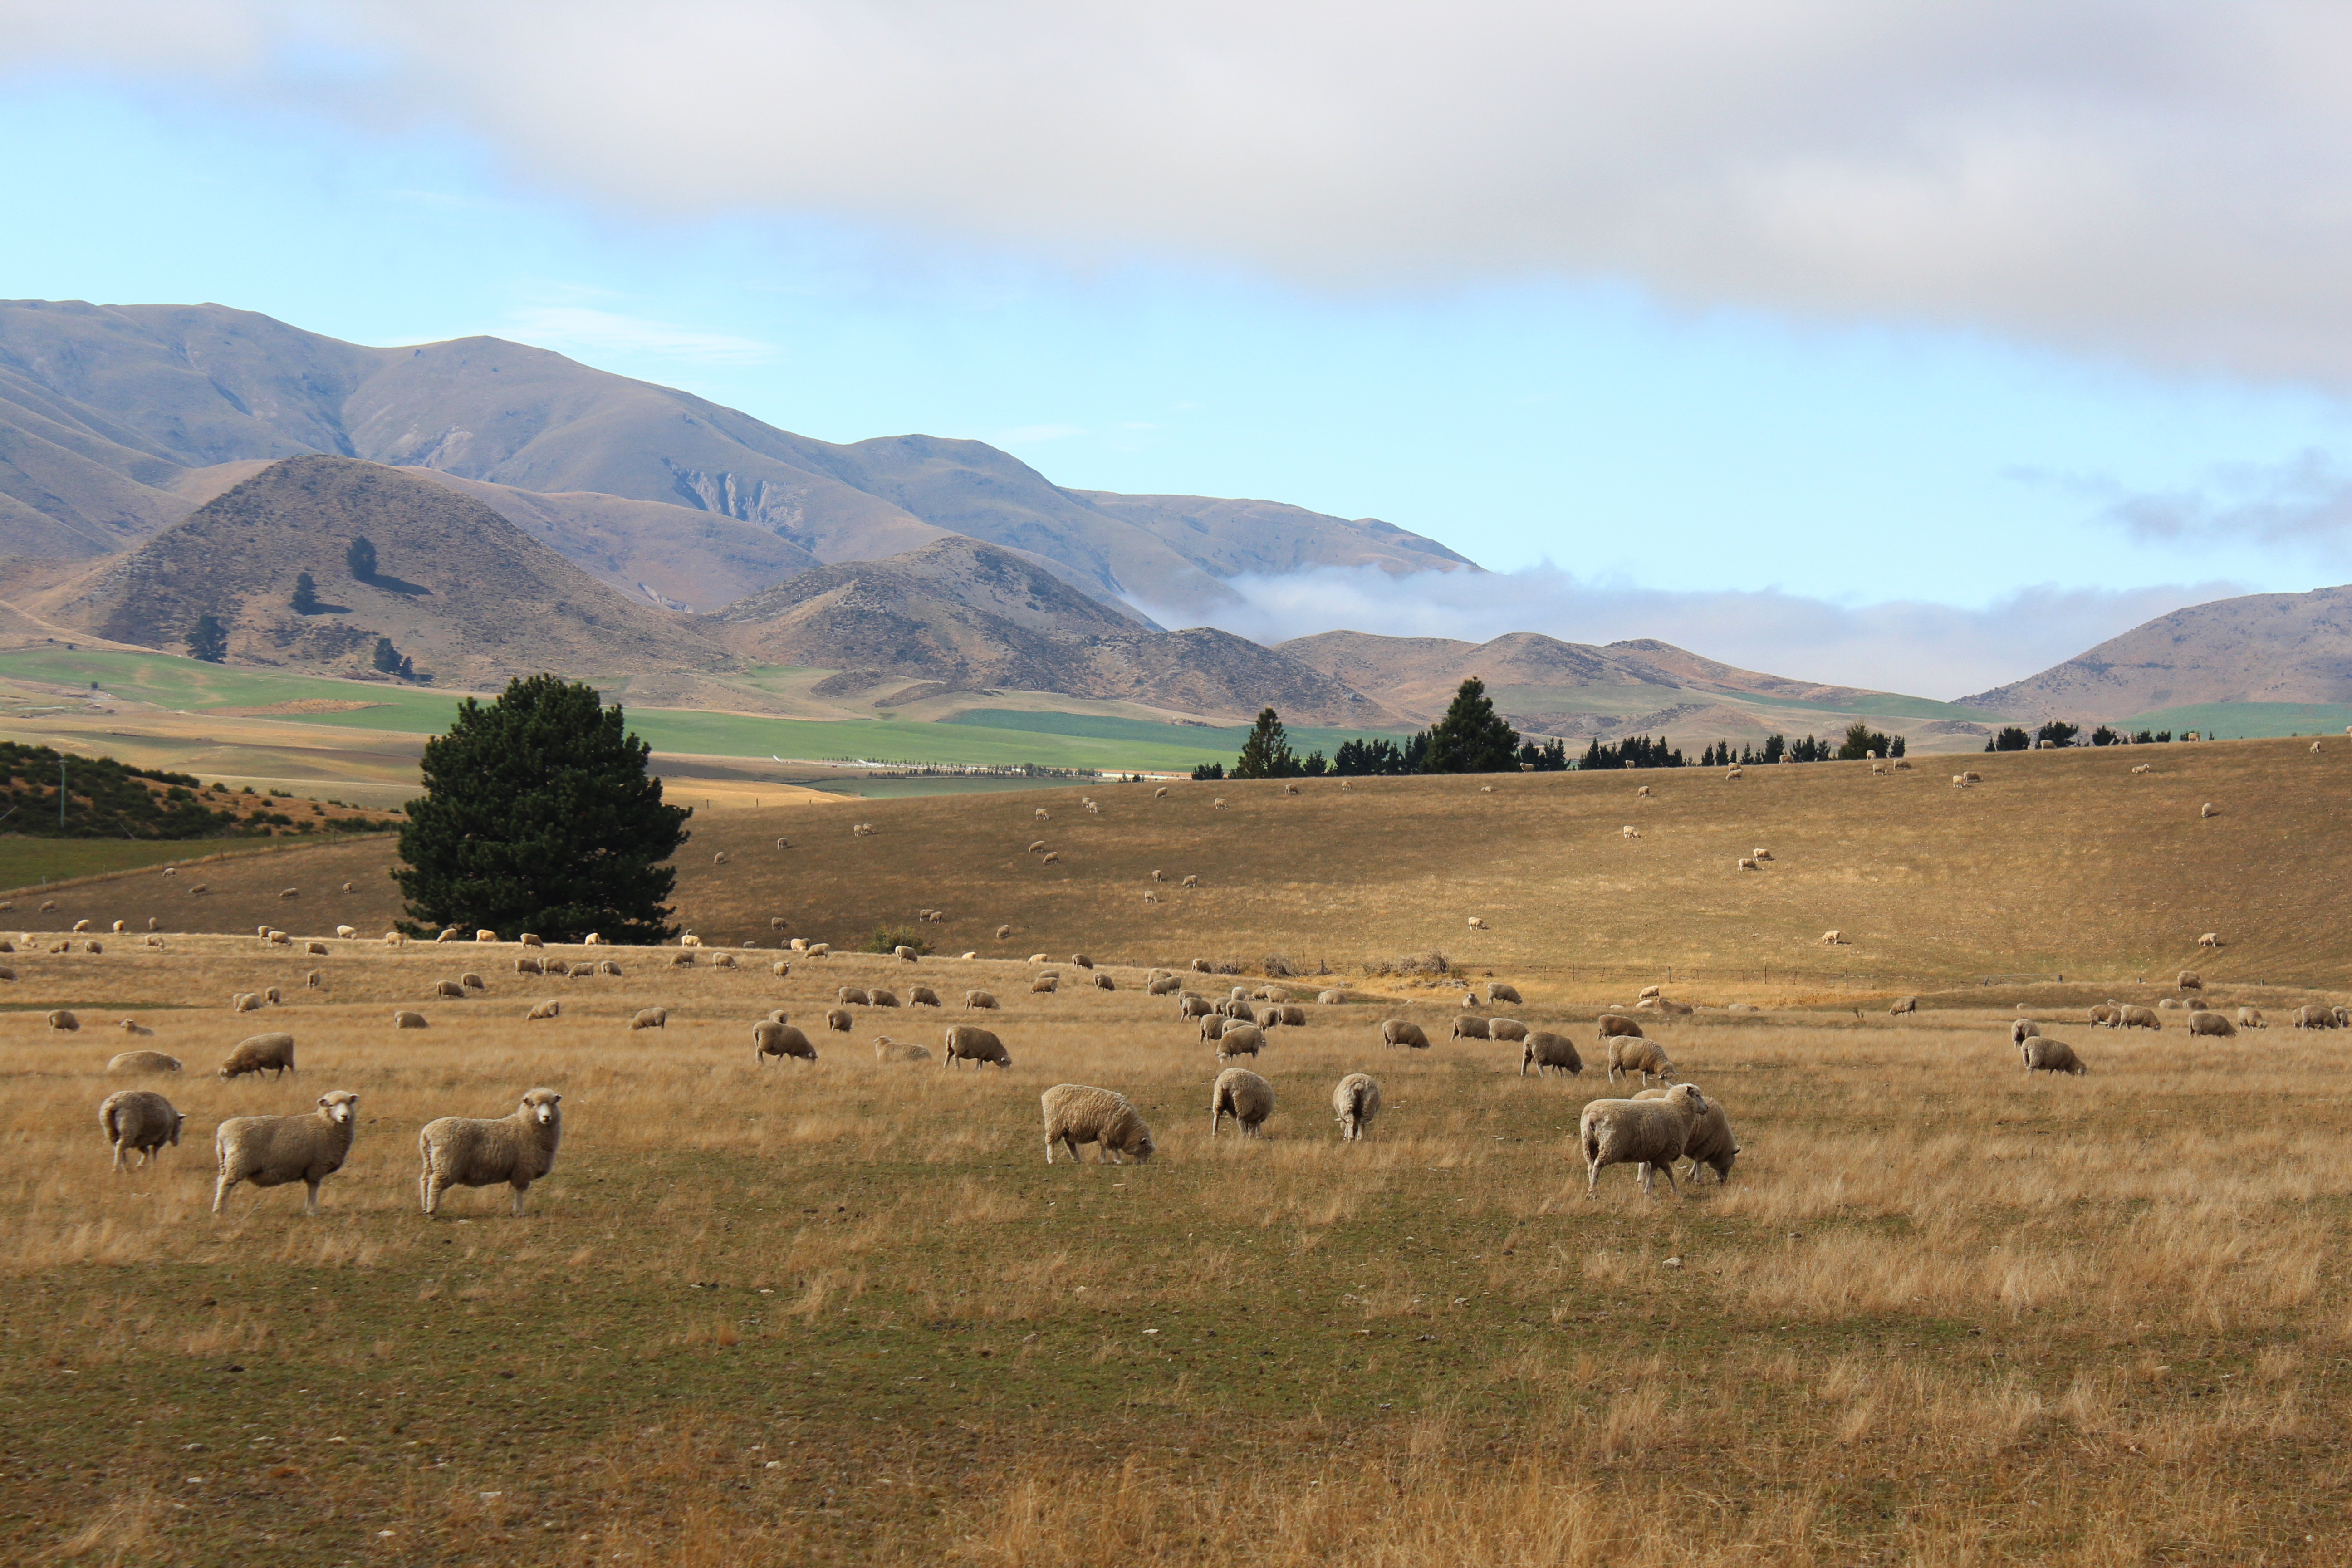
landscape, wilderness, mountain, field, prairie, hill, valley, wildlife, herd, pasture, grazing, ranch, sheep, autumn, savanna, plain, graze, clouds, mountains, grassland, badlands, new zealand, plateau, habitat, safari, ecosystem, steppe, rural area, south island, natural environment, geographical feature, cattle like mammal, ecoregion